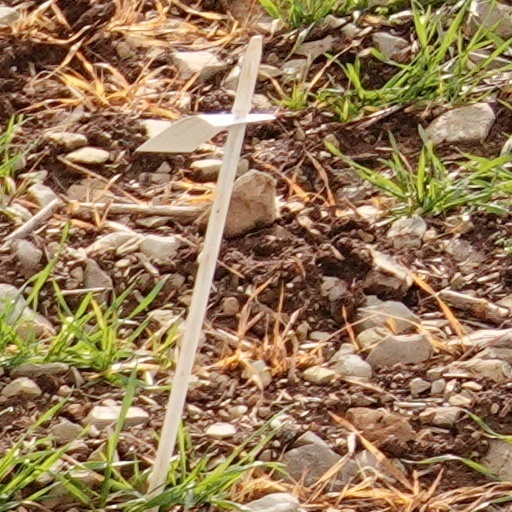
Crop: wheat